Asian house shrew

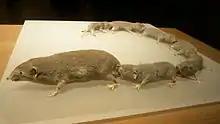
Stuffed specimens, exhibited in the , , .

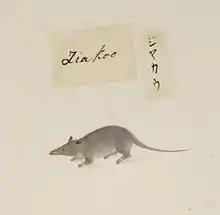
Coloured pencil drawing by Kawahara Keiga, 1823-1829

Another habit of this shrew, shared with the white-toothed shrews of Europe, is that when a mother and its young travel the first will hold on to the mother's fur with its teeth, and the subsequent young will do the same with the sibling in front of it.